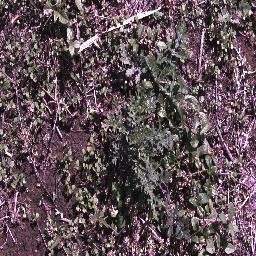
Label: parthenium